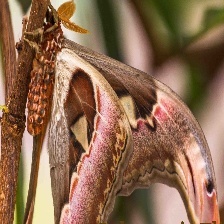
Species: HERCULES MOTH